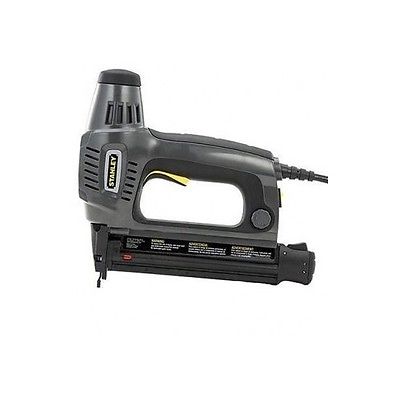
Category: stapler